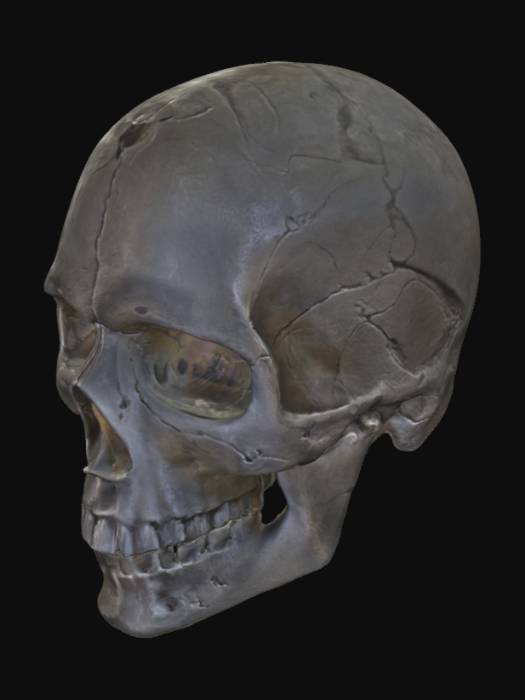
미적 점수 (1~10점): 8